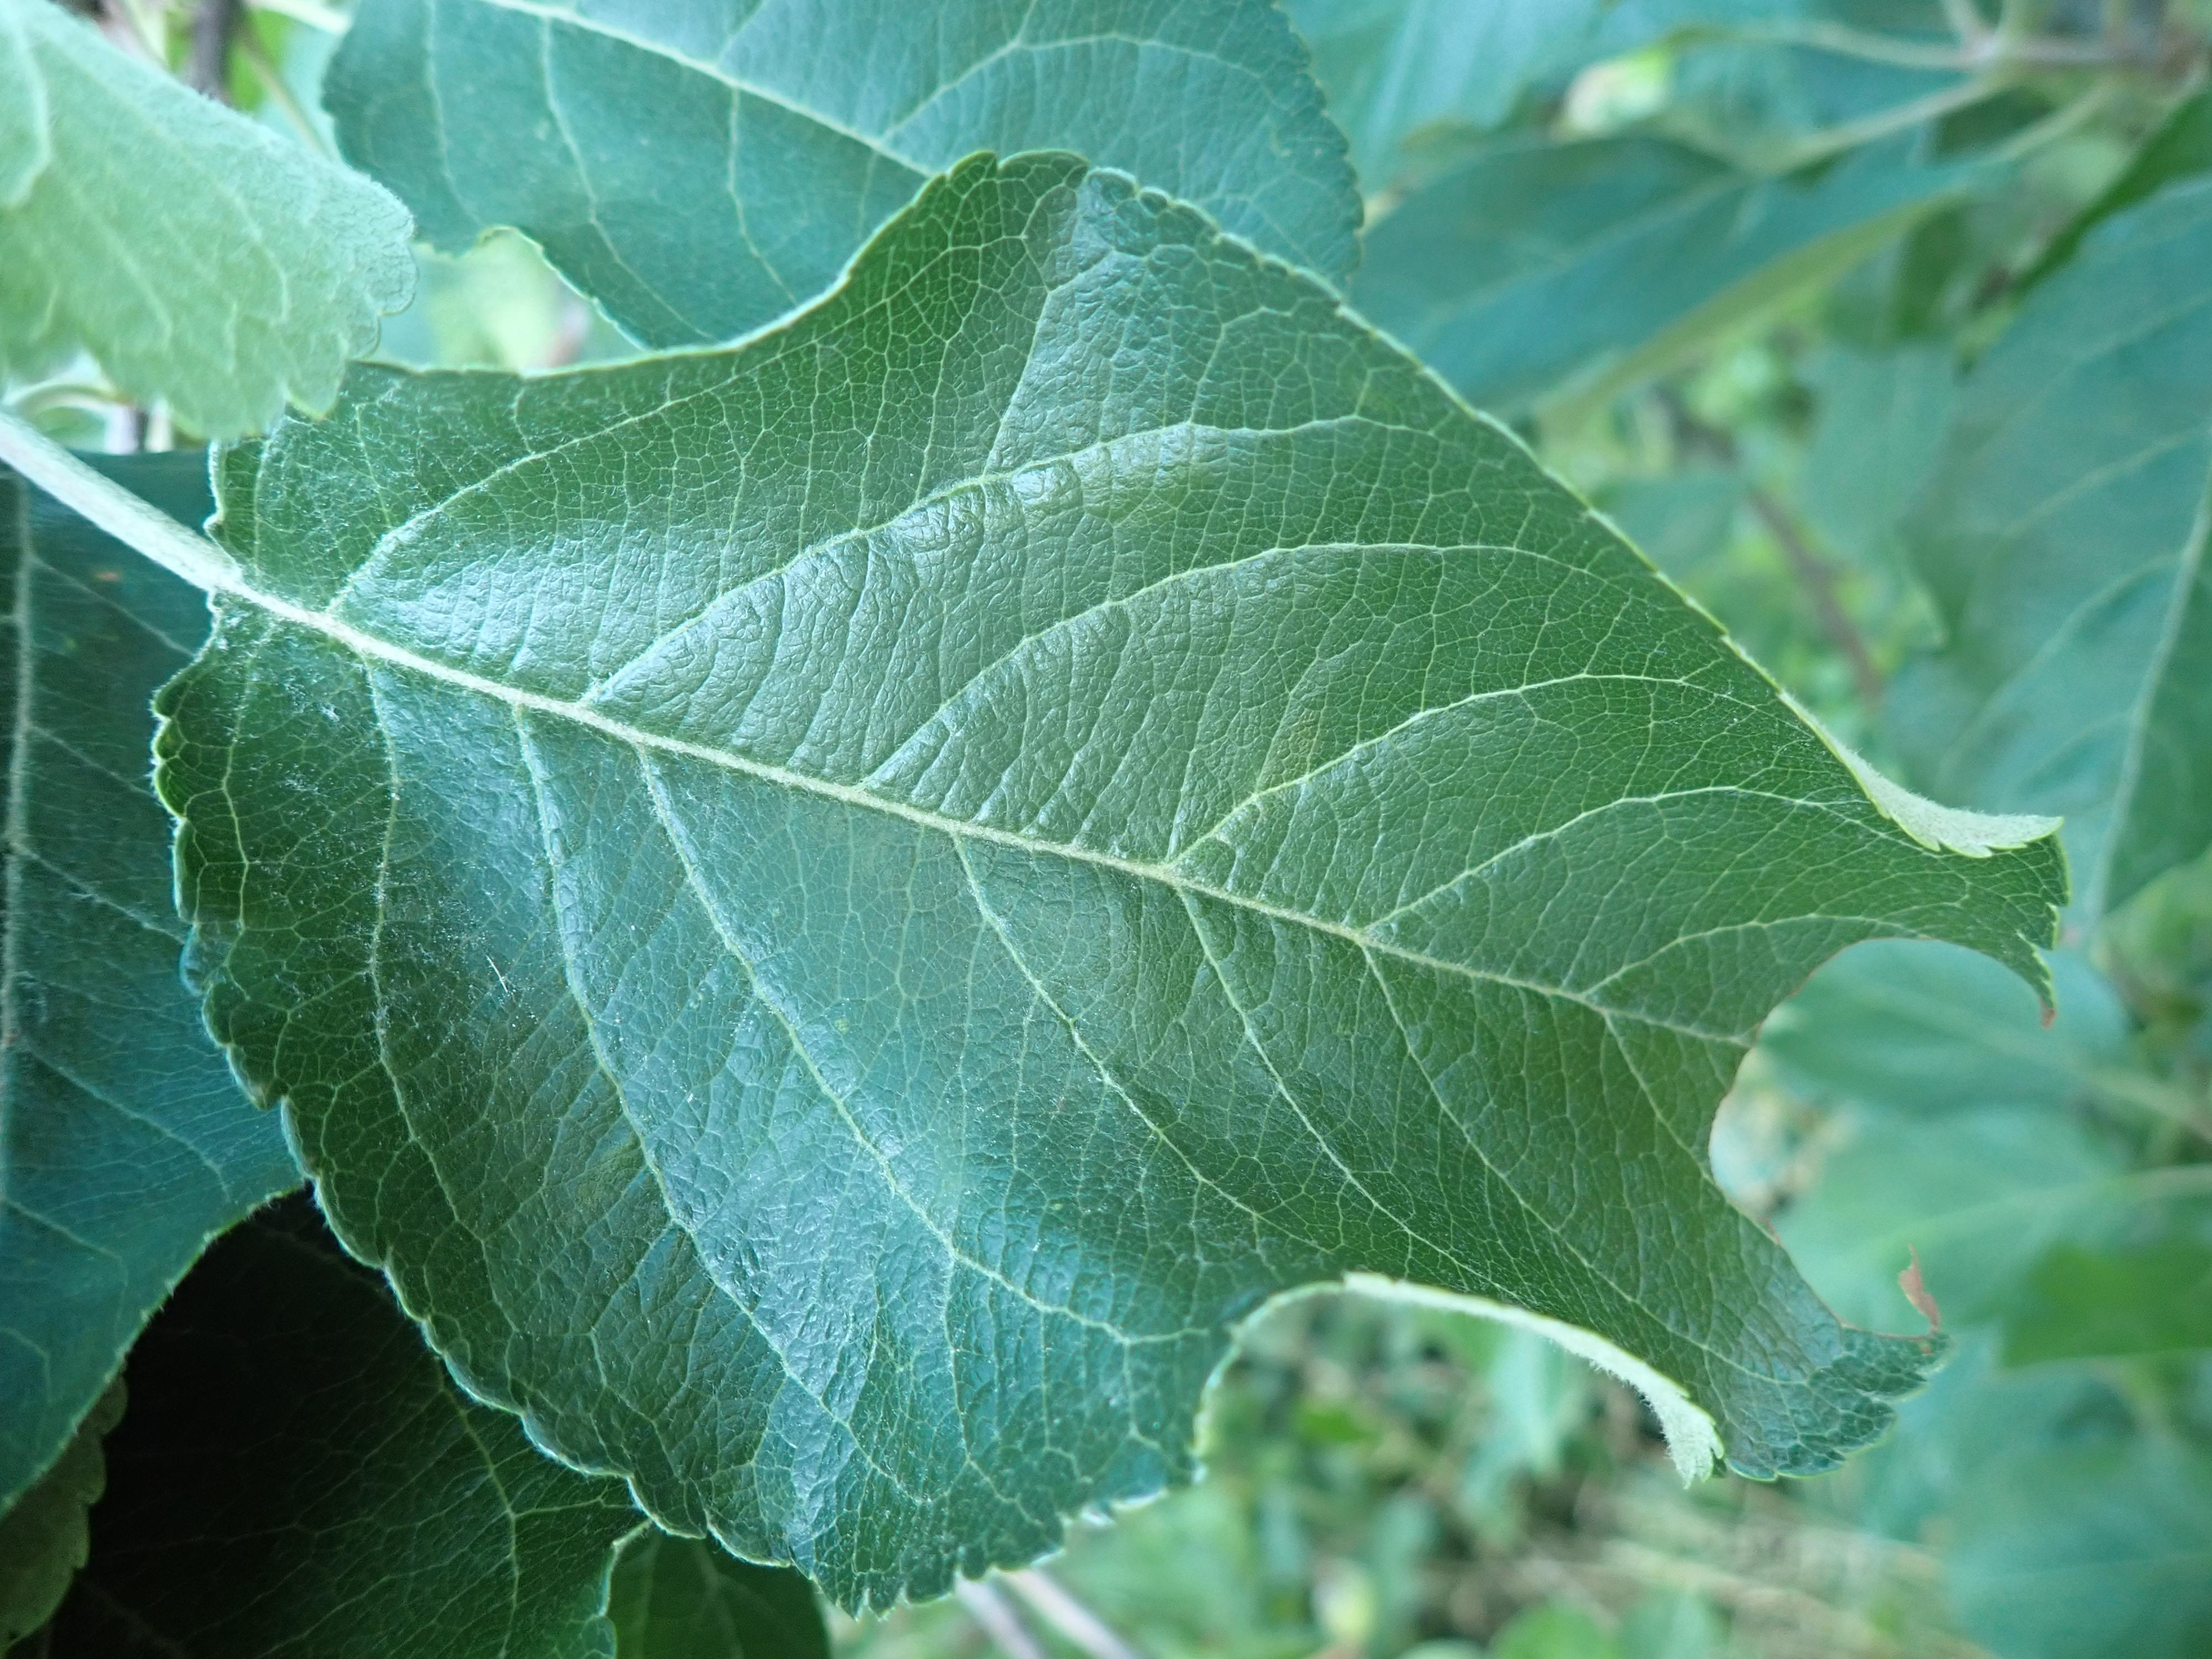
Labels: healthy